Maurizio Baglini

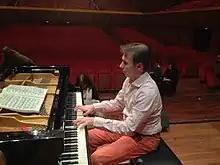
Maurizio Baglini playing the piano

Prizewinner in major international piano competitions such as Concorso Busoni in Bolzano, Fryderyk Chopin Competition, he subsequently was awarded the 1998 William Kapell Competition's 3rd prize in Maryland, and 1999, aged only 24, he won the World Music Piano Master in Montecarlo. He is Online Master Teacher at iClassical Academy with whom he has recorded several online Masterclasses.